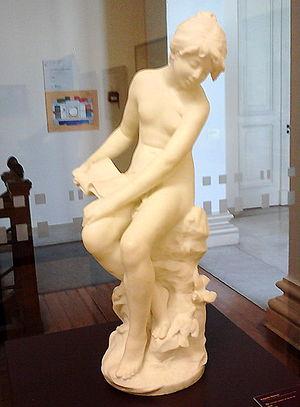
Auguste Moreau, né le 22 février 1834 à Dijon et mort le 11 novembre 1917 à Malesherbes, est un sculpteur français.